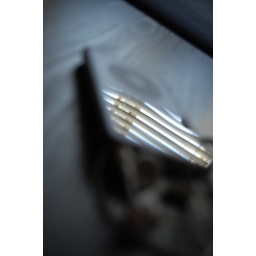
My window reflected in the screen of my iPod.